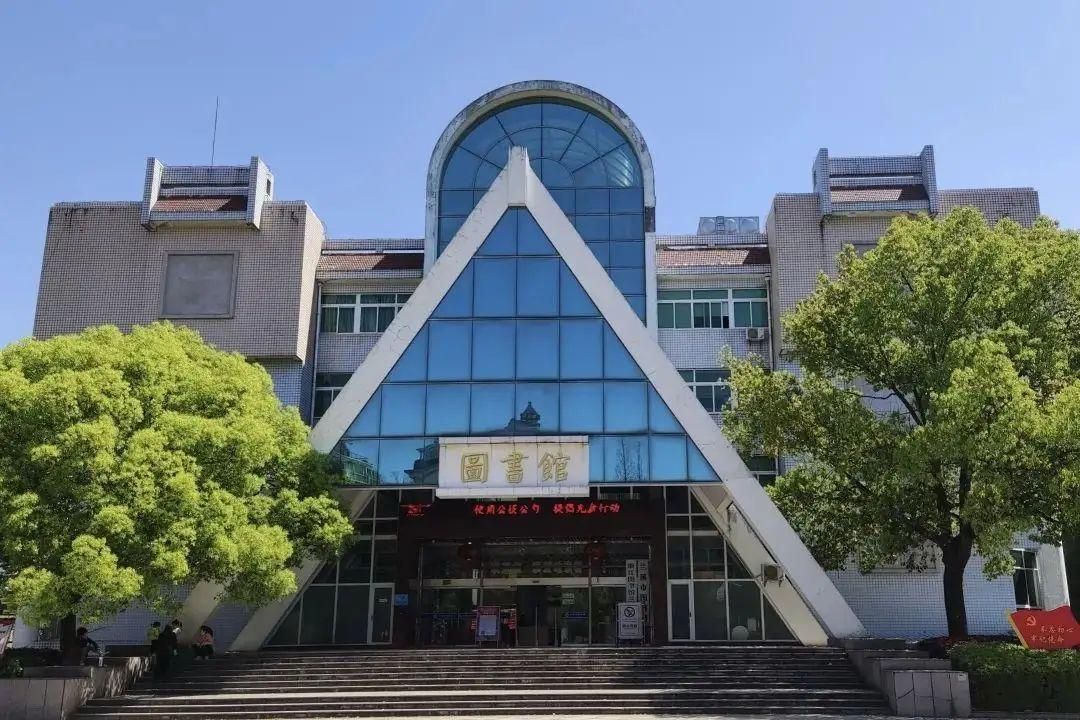
地标名称：兰溪市图书馆
所在城市：金华市·兰溪市